Southern Leyte

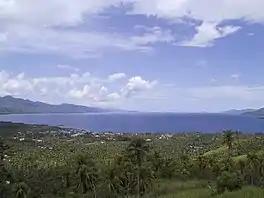
A view of Sogod Bay and the town of Sogod

Southern Leyte is characterized by rugged mountains towards the interior, but relatively flat lands along the coastal areas where population centers lie.